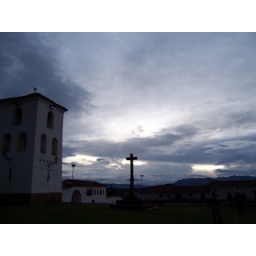
A church set against a typically vivid Andean sky in the Valle Sagrado outside of Cuzco. '05